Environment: real
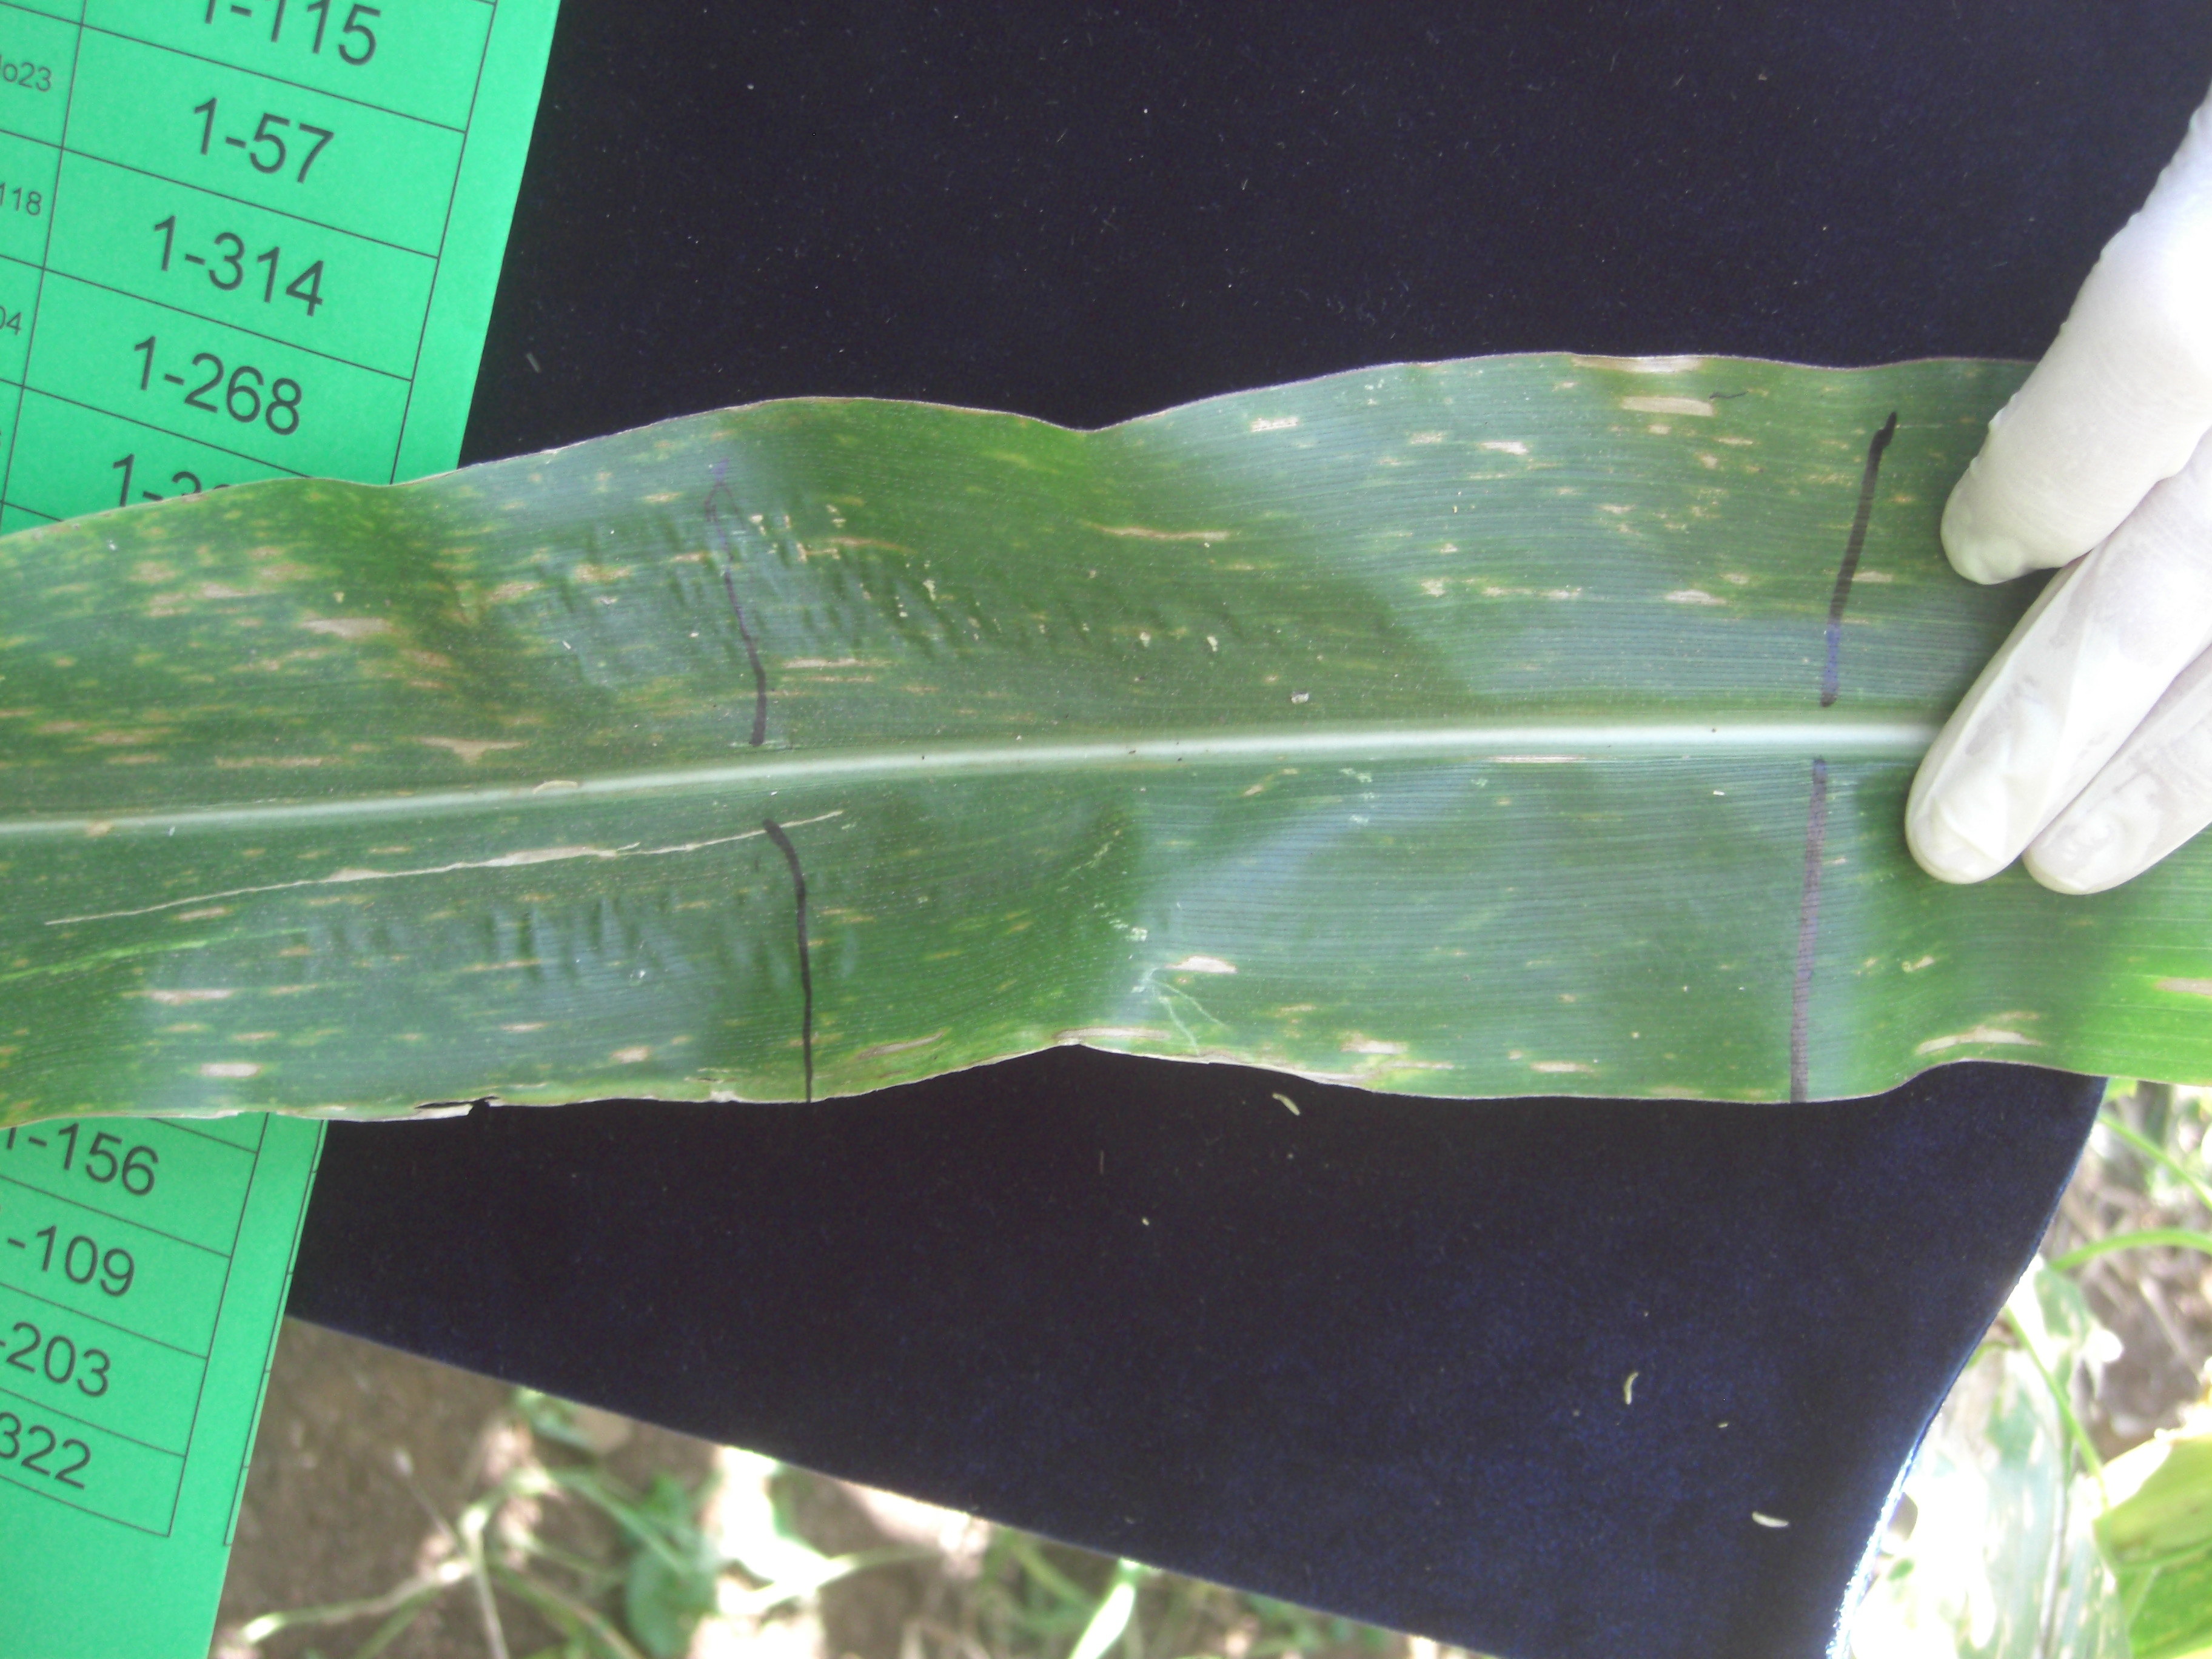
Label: gray_leaf_spot